Gniezno Cathedral

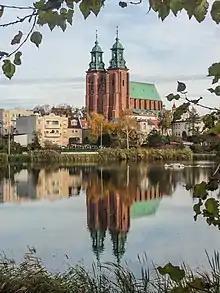
General view

In the years 1103–1104 a synod was held with the participation of the papal legate associated with the retrieval and placing of the precious relics of St. Adalbert in the cathedral. A few years later, Duke Bolesław III Wrymouth donated a substantial sum of money for the preservation of his tomb as well as the structure. In the year 1127 celebrations were held in the cathedral commemorating St. Adalbert. In 1175 the famous bronze Gniezno Doors were placed in the cathedral and two years later, the Duke of Greater Poland, Mieszko III the Old, visited the site.